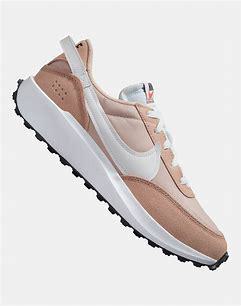
Brand: Nike
Model: Waffle Debut